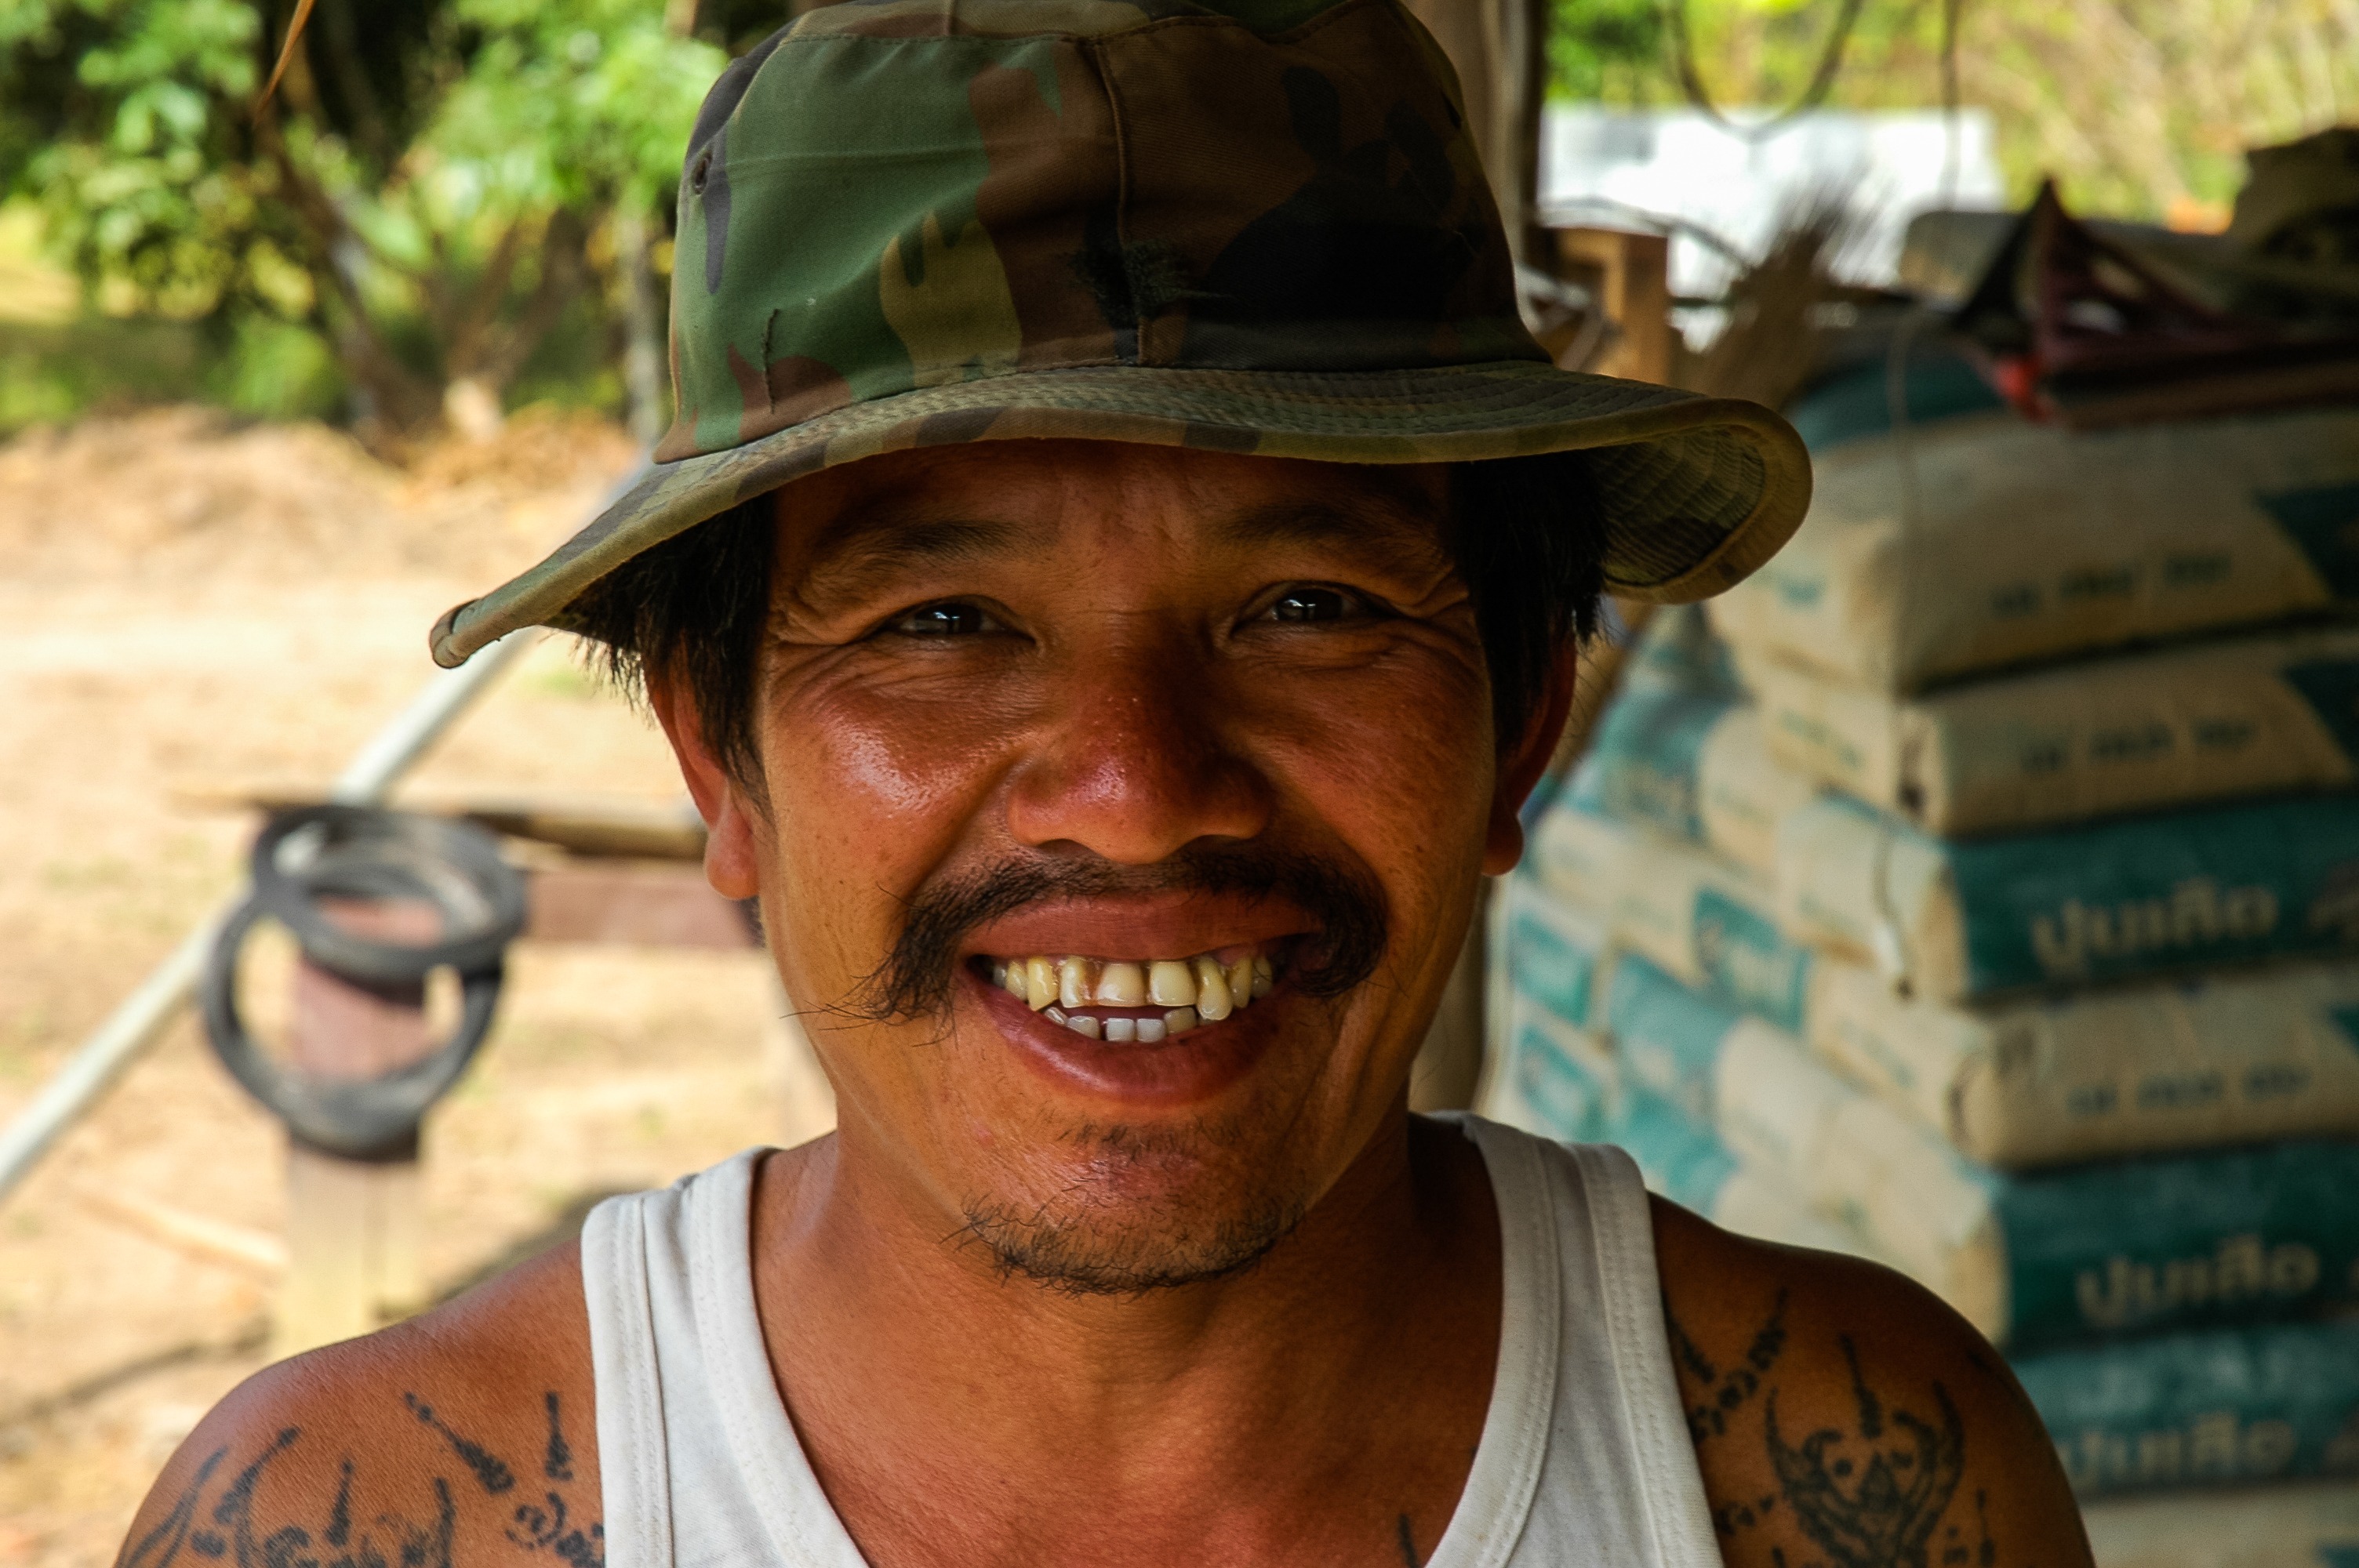
man, person, people, male, portrait, human, smile, face, joy, thai, workers, satisfaction, indonesians